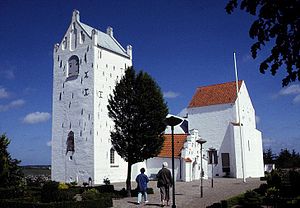
Voer Kirke (Brønderslev Kommune)
Voer Kirke
Voer Kirke i Danmark. Voer kirke
Voer Kirke ligger i nærheden af Voergård Slot, der er kendt for biskoppen fra Børglum kloster, Niels Stygge Krumpen.